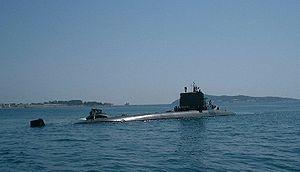
(original): Le sous-marin nucléaire d'attaque Perle en rade de Toulon (mai 2000).
La classe Rubis est une classe de six sous-marins nucléaires d'attaque de 1ʳᵉ génération français. Ils remplacent les sous-marins diesel-électrique de classe Agosta. Les SNA de la classe Rubis sont en service dans la Marine française. Ils sont les sous-marins nucléaires militaires les plus compacts du monde. Cette classe est conçue pour la lutte sous-marine en profondeur, la surveillance des convois et le renseignement électronique.
Le sous-marin nucléaire d'attaque Perle est l'un des six SNA de type Rubis de la marine nationale française. C'est le dernier exemplaire d'une série de six sous-marins construits par la DCN.
Dans la liste des sous-marins nucléaires en service dans le monde en 2013, on distingue trois grands types de sous-marins nucléaires :